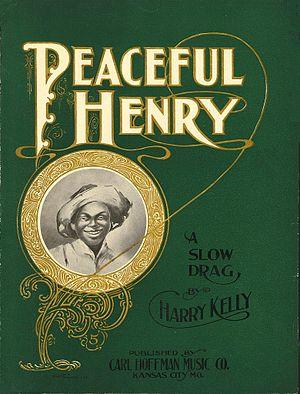
Peaceful Henry, 1901
Edward Harry Kelly était un compositeur américain de musique ragtime. Né en 1879, il composa au total 18 morceaux. Sa première pièce fut "Peaceful Henry", composée en 1901 et présentée sur la couverture de la partition comme un "slow drag". Kelly décéda en 1955 à l'âge de 75 ans, à Kansas City dans le Missouri.